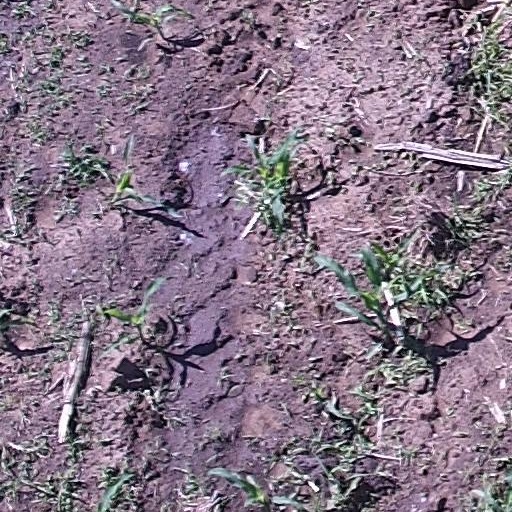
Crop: maize; corn